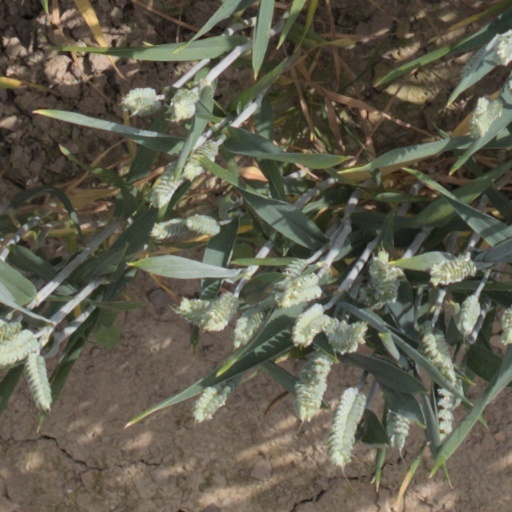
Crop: wheat